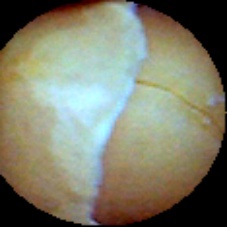
Label: Skin-damaged